The International Peace Museum

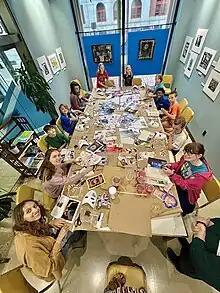
Educational Program Activity

The museum hosts a number of different permanent and temporary exhibits, notably featuring an extensive exhibit on the Dayton Peace Accords, complete with interactive panels and touchscreens. Their exhibit on the peace accords is the most extensive of its kind and was digitized for the 25th anniversary in 2020. It is currently available on the museum's website. The museum features the "positive work people are doing all over the world to promote peace", including Dayton Peace Heroes.